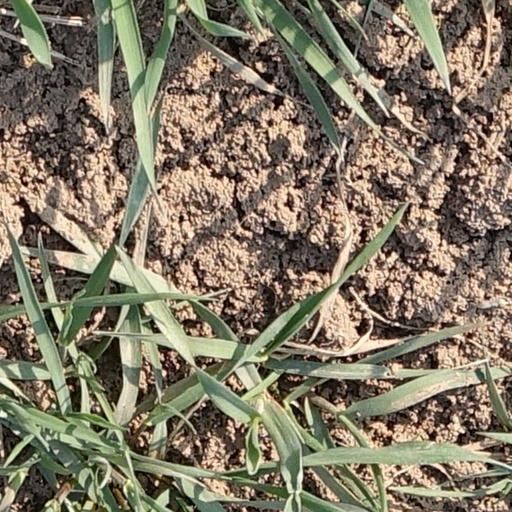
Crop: wheat